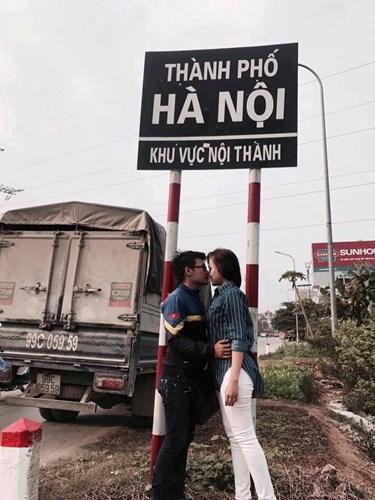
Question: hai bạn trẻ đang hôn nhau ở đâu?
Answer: hai bạn trẻ đang hôn nhau ở khu vực nội thành thành phố hà nội